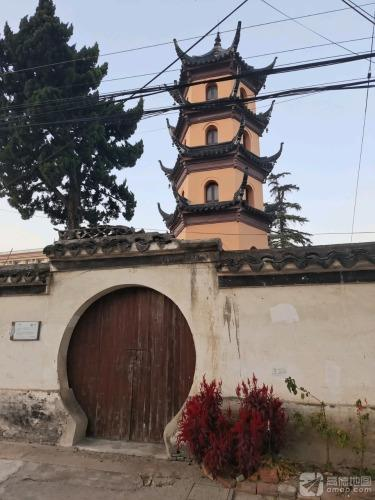
地标名称：西塔
所在城市：苏州市·太仓市